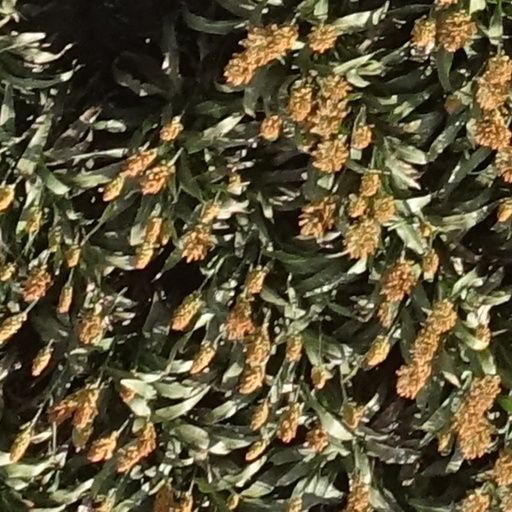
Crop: sorghum